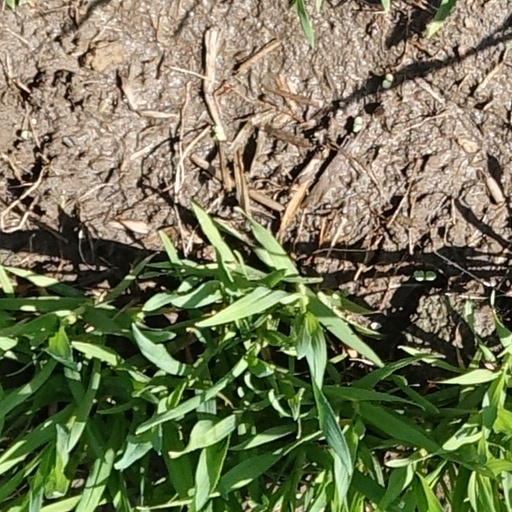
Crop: wheat